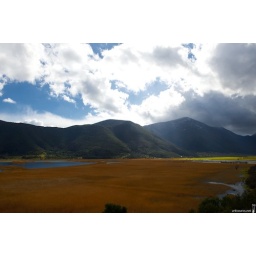
A lake in mountain korinthos